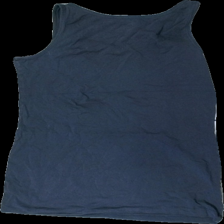
View: back
Type: Tank top
Category: Ladies
Brand: Not in the list
Brand text on label: Basic U
Colors: Grey
Material: 92% cotton, 8% cont?
Cut: Regular, C-collar
Size: M
Smell: Minor
Damage: Broken seams
Price range: <50
Recommended usage: Export